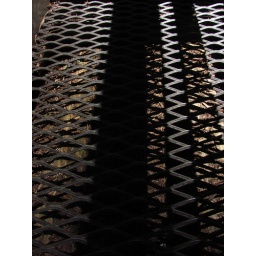
They turned a tree into a bridge by adding this walkway.